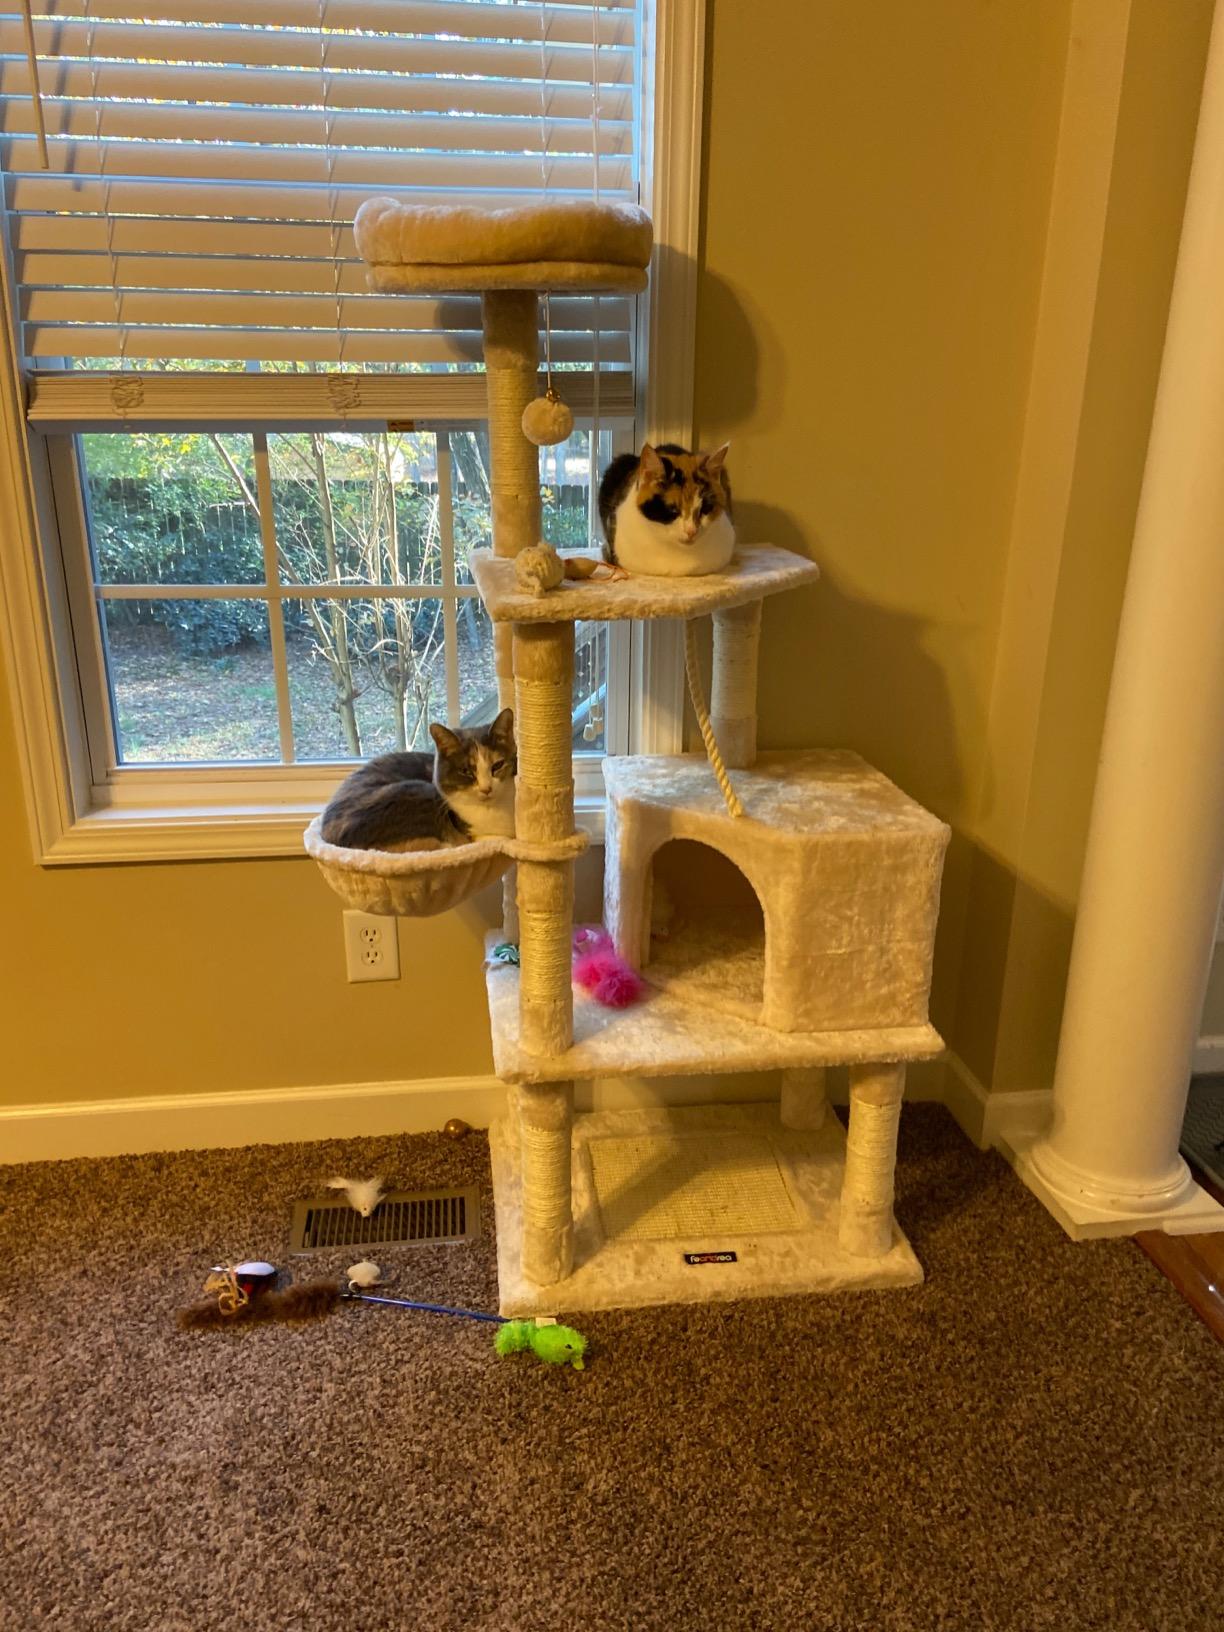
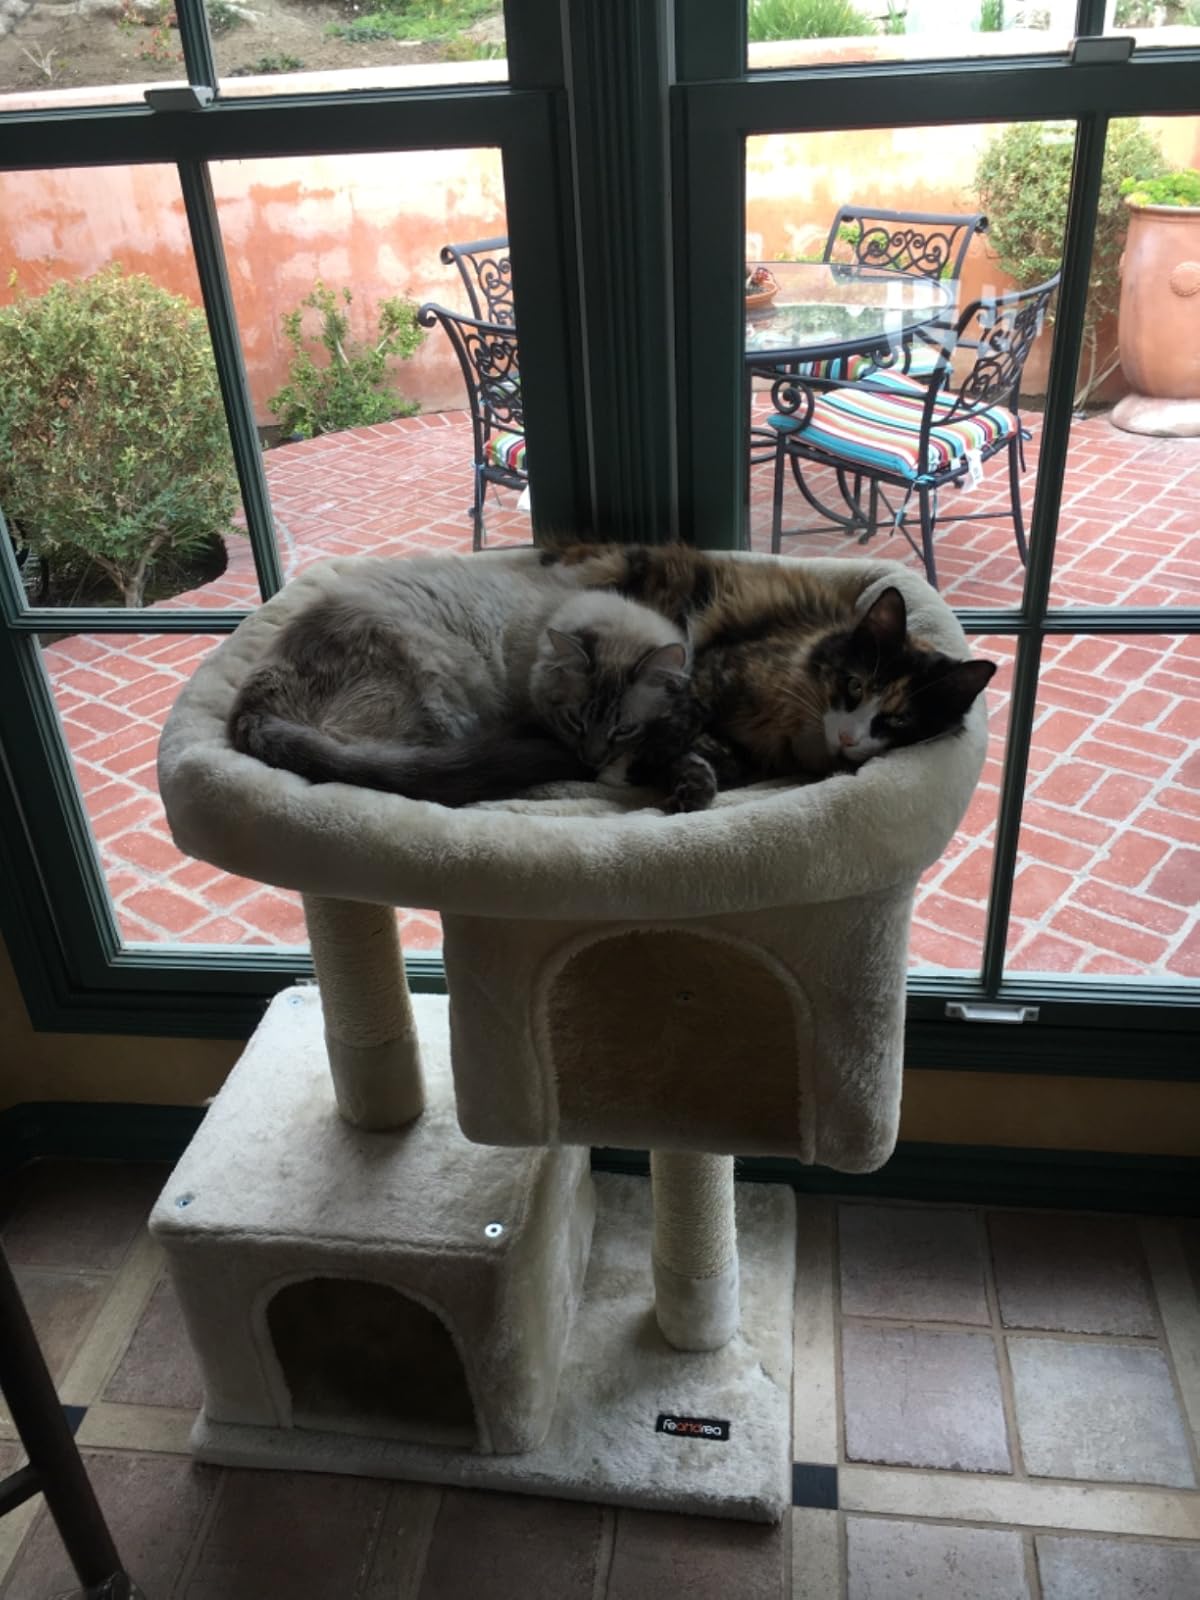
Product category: items_cat tree
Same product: no